Sarsang Reservoir

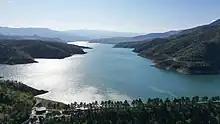
Sarsang reservoir October 2023

In June 2016, the White House formally responded to a petition signed by over 330,000 people regarding the status of Nagorno-Karabakh and the dangers posed by the Sarsang Reservoir. In response, the Obama administration expressed its support of the PACE Resolution 2085 and said it would welcome a meeting between technical experts to discuss water management and dam inspections at the reservoir.